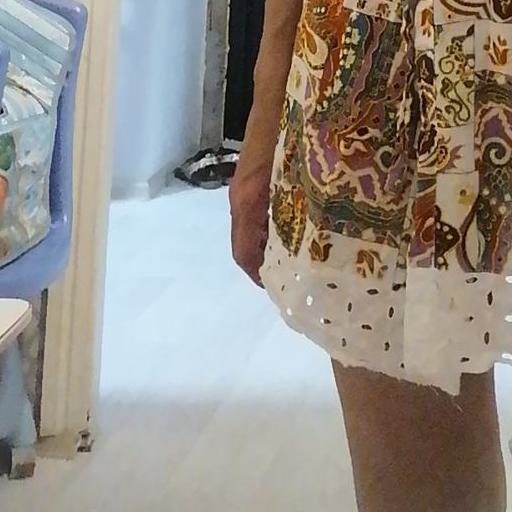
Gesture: no_gesture